Brocourt-en-Argonne

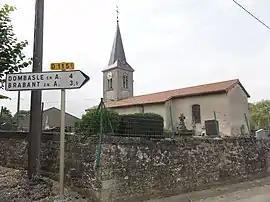
The church in Brocourt-en-Argonne

Brocourt-en-Argonne (literally "Brocourt in Argonne") is a commune in the Meuse department in Grand Est in northeastern France.